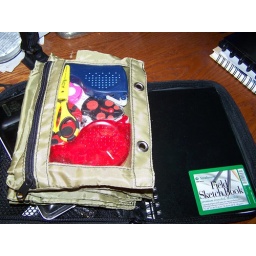
nylon sleeves in fish bag